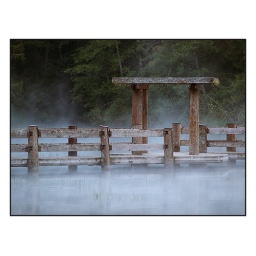
the bridge in the morning at Silver lake